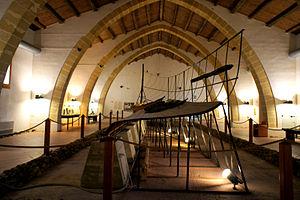
navire de Marsala
Les épaves puniques de Marsala sont deux épaves puniques découvertes dans la zone dite Punta Scario, non loin de l'actuelle Marsala, en Sicile, en 1969 et fouillées à partir de 1971.
Le musée archéologique « Baglio Anselmi » est un musée installé dans les bâtiments de l'ancienne cave à vins du même nom, situé à Marsala. Il conserve notamment les épaves puniques de Marsala.